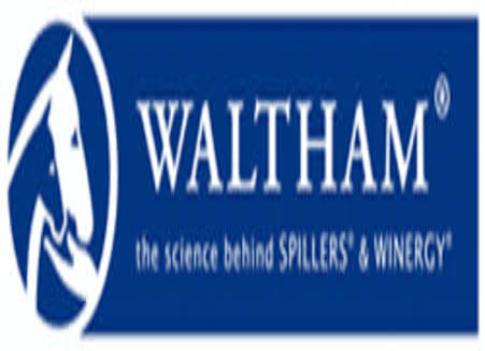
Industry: Others